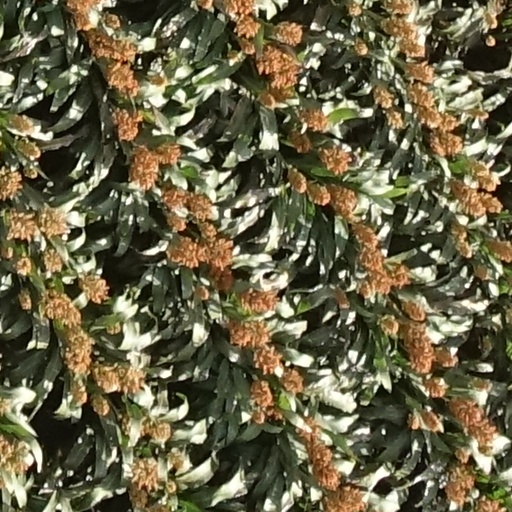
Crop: sorghum